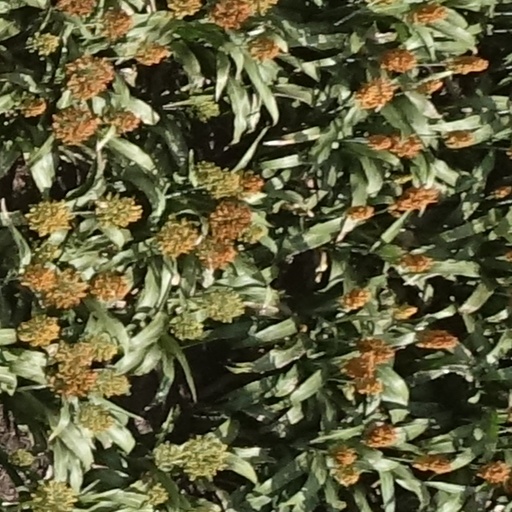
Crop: sorghum